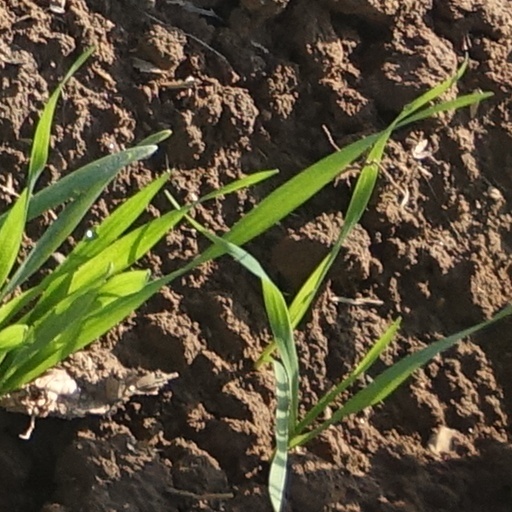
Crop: wheat